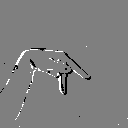
ASL letter: p